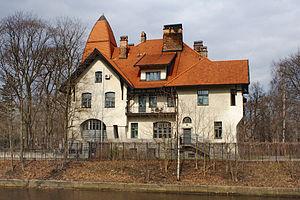
Ceci est une liste des représentations diplomatiques en Russie. En tant que plus grand pays du monde, membre permanent du Conseil de sécurité des Nations Unies, puissance régionale en Europe et en Asie et principal État successeur de l'Union soviétique, la Fédération de Russie accueille une importante communauté diplomatique dans sa capitale, Moscou. Moscou abrite 148 ambassades, de nombreux pays ont également des consulats généraux et des consulats dans tout le pays.